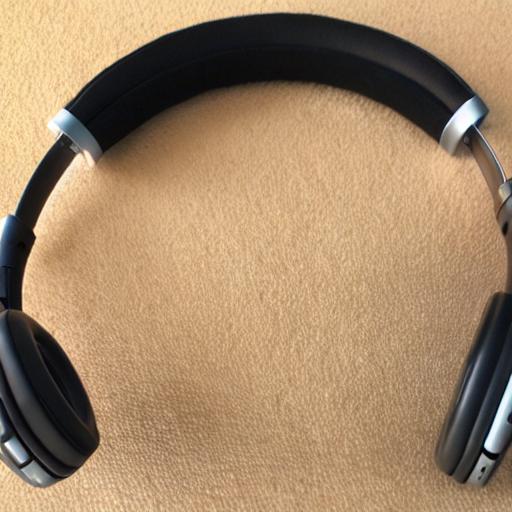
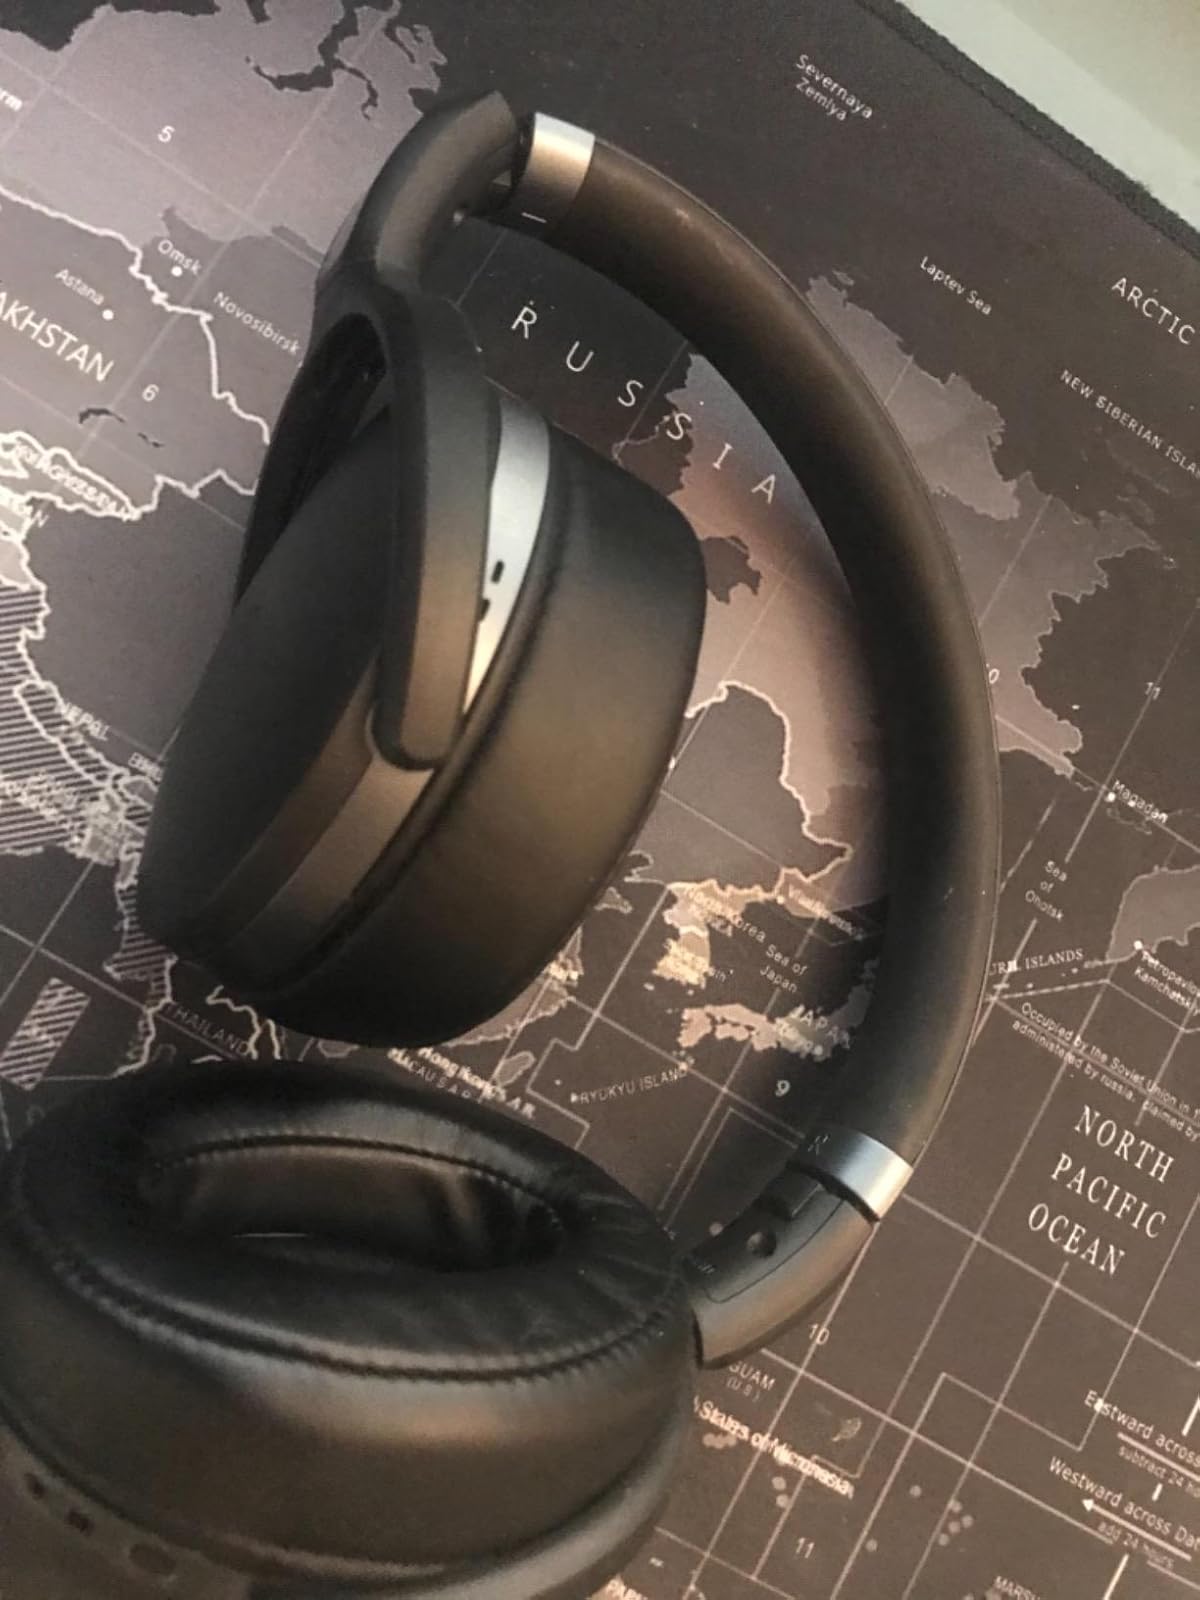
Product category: headphones
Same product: no